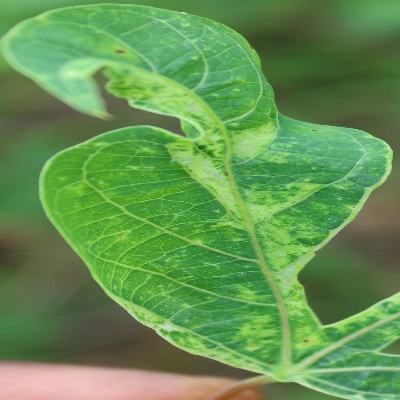
Crop: Cassava
Condition: mosaic